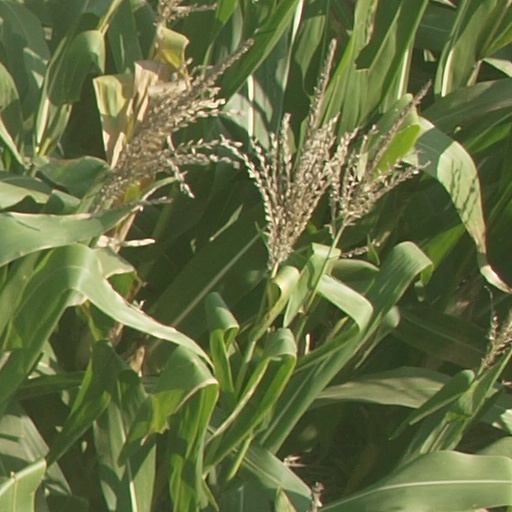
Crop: maize; corn